Live in Orange County

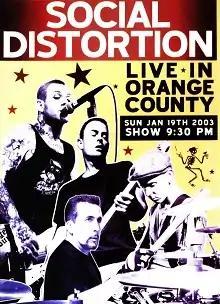

Live in Orange County is a DVD that was recorded by Social Distortion at the House of Blues in Anaheim, California in January 2003.